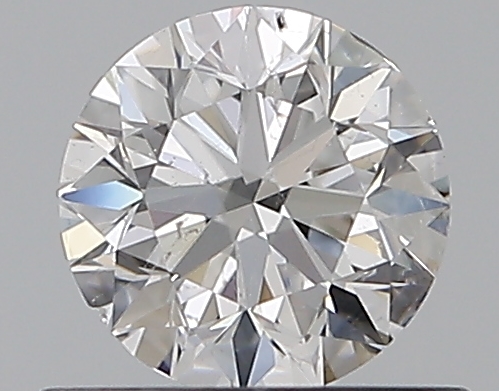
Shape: round
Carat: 0.5
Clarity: SI1
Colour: D
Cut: VG
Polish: EX
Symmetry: VG
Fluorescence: N
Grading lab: GIA
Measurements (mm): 4.95 x 4.99 x 3.17